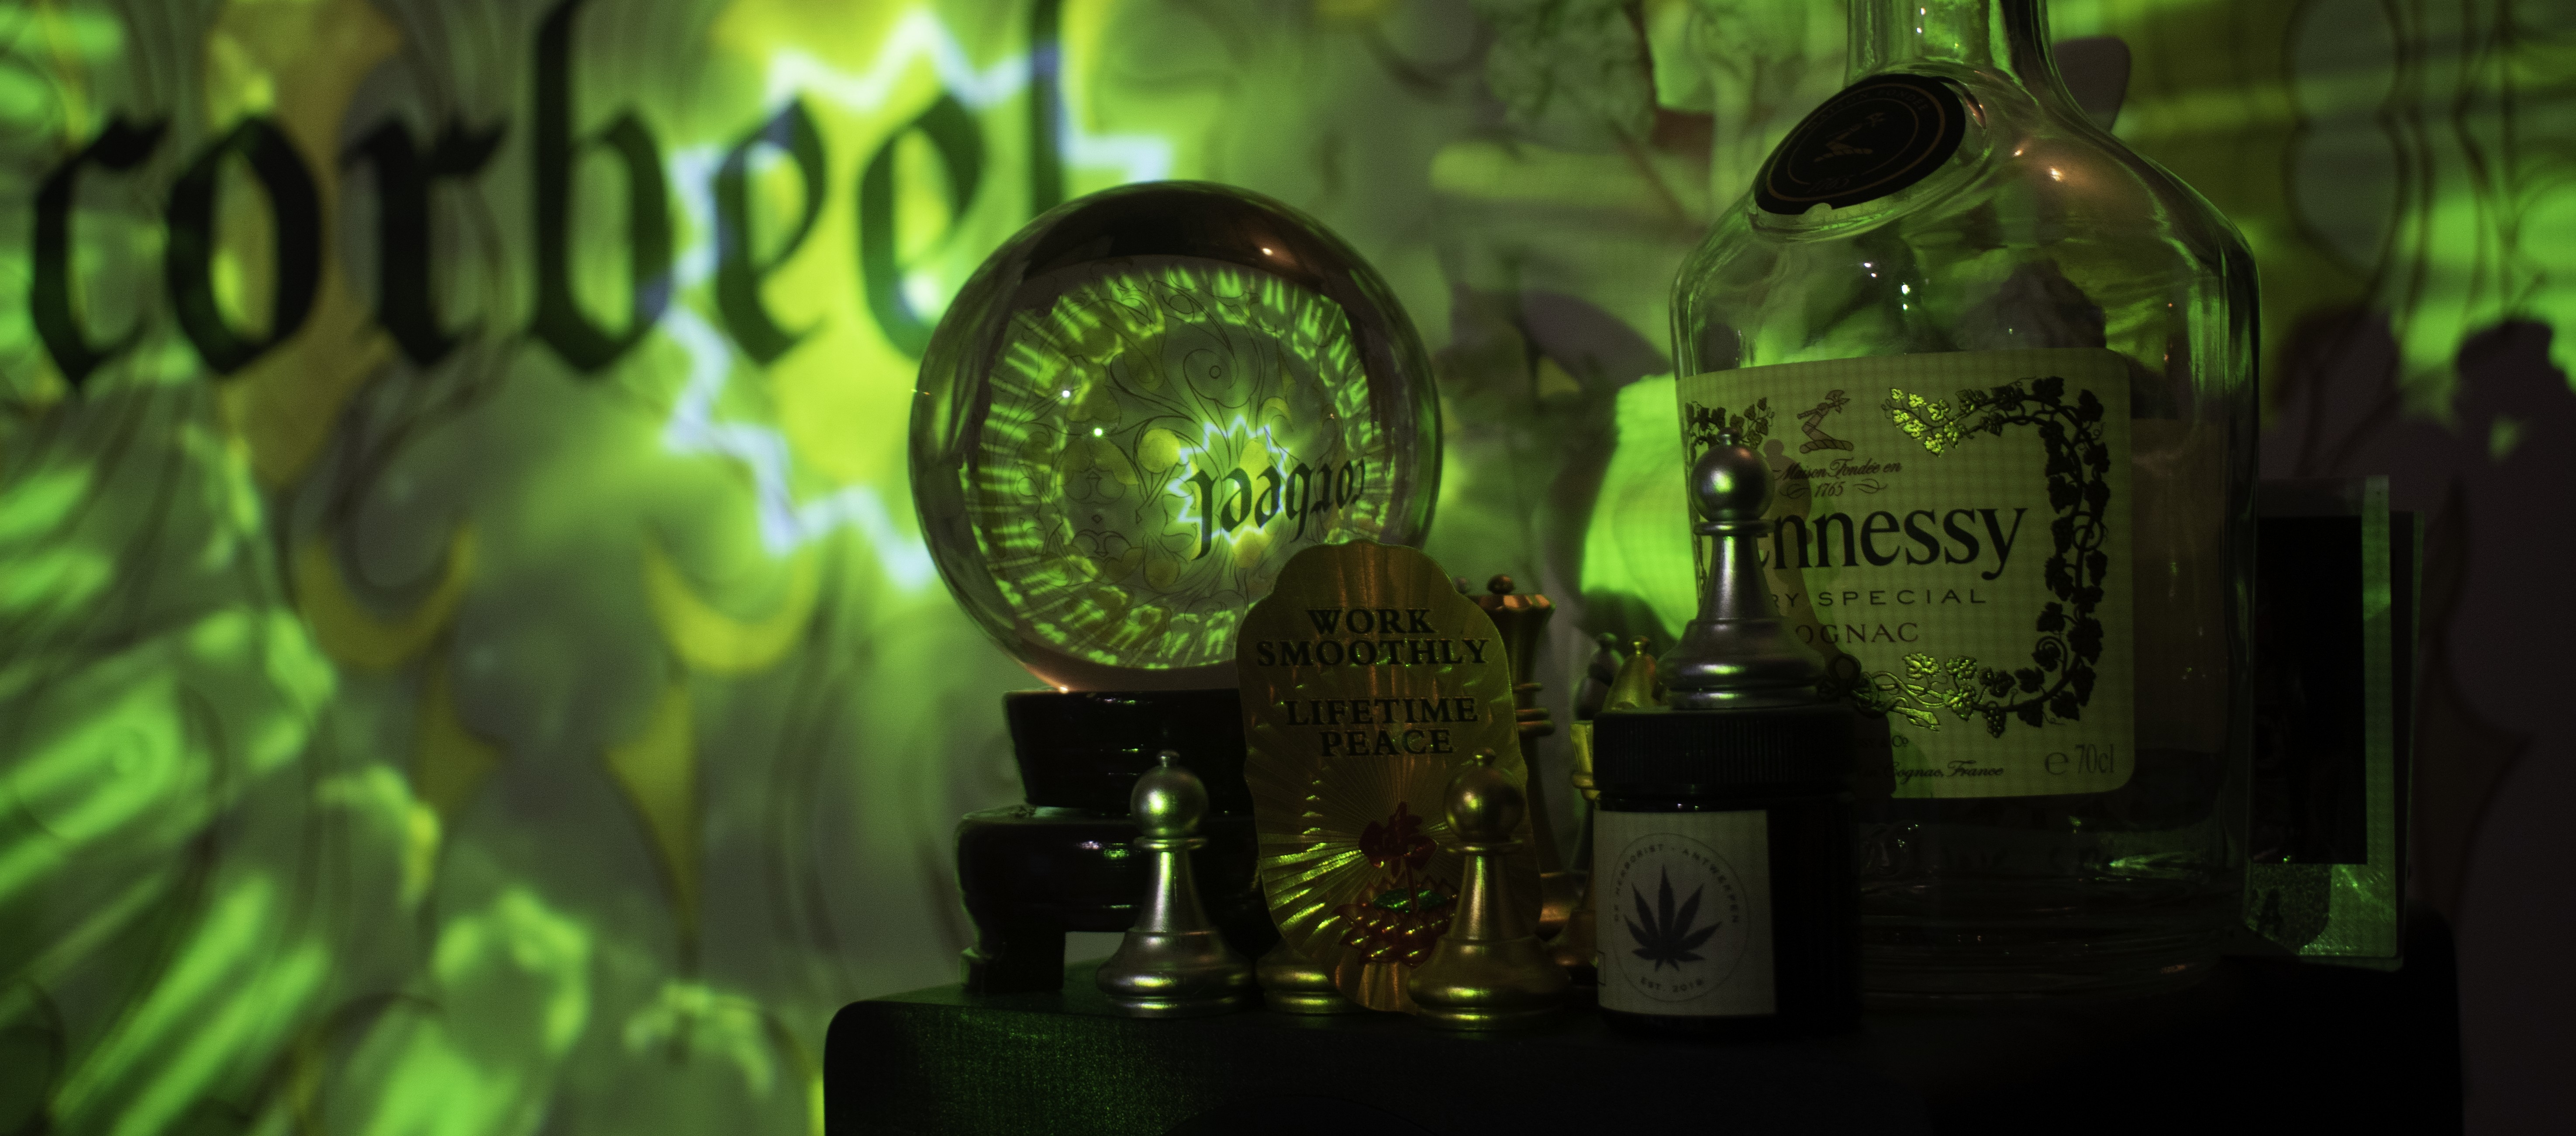
Brecht, Corbeel, illustration, art, work, photography, outside, inside, light, composition, national, nature, color, colour, design, popular, tree, france, belgium, germany, italy, brussels, Brecht Corbeel, decoration, props, concept art, photobashing, reference, blog, people, panda, green, liqueur, drink, glass bottle, bottle, still life photography, distilled beverage, alcohol, still life